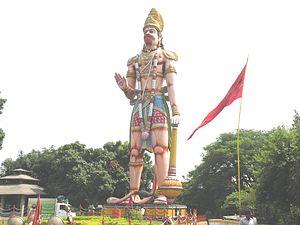
Cet article recense les statues les plus hautes actuellement érigées.